Enus Mariani

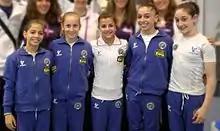
From left to right: Lara Mori, Tea Ugrin, Elisa Meneghini, Enus Mariani, and Alessia Leolini at the 2012 Junior European Championships.

Mariani competed at the 2012 City of Jesolo Trophy and helped the Italian junior team finish second behind the United States. Individually, Mariani won the silver medal in the all-around behind American Lexie Priessman. She also won the bronze medal on the uneven bars behind Americans Katelyn Ohashi and Priessman, and she won the silver medal on the balance beam behind Ohashi. She was then selected to compete at the 2012 Junior European Championships alongside Elisa Meneghini, Lara Mori, Tea Ugrin, and Alessia Leolini, and they won the silver medal behind the Russian team. Mariani won the gold medal in the all-around final with a total score of 56.265. In the event finals, she finished fifth on vault and eighth on the floor exercise.